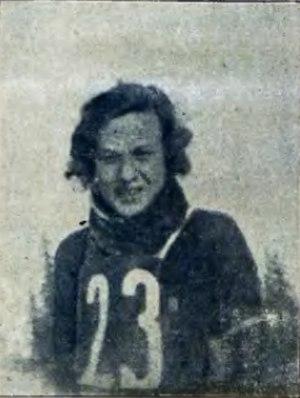
Doreen Elliott est une ancienne skieuse alpine britannique membre du Ladies' Ski Club de Mürren.